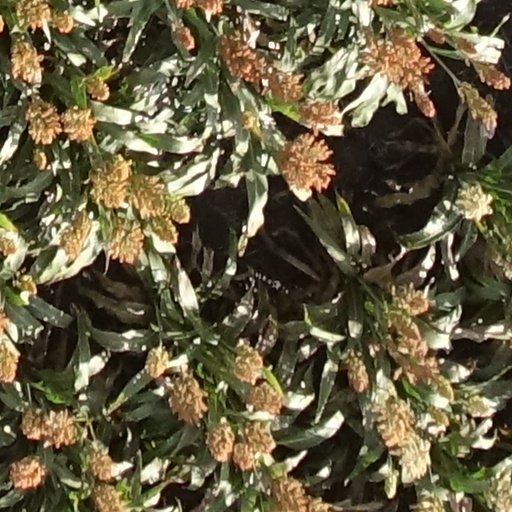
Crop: sorghum